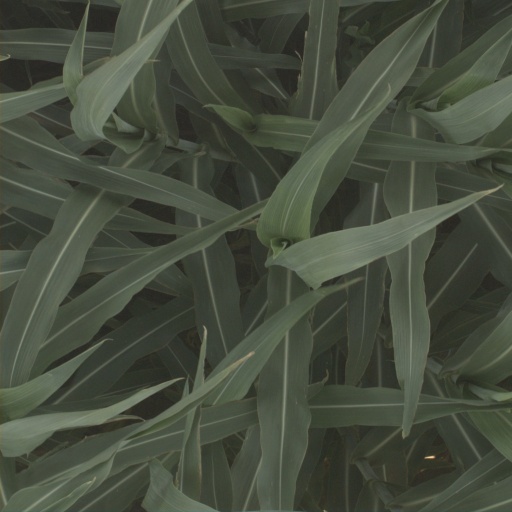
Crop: sorghum